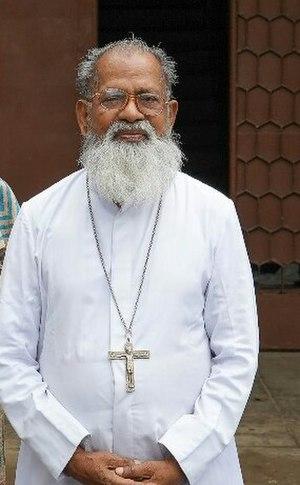
Mathew Cheriankunnel est un évêque catholique indien, évêque émérite de Kurnool depuis 1991.